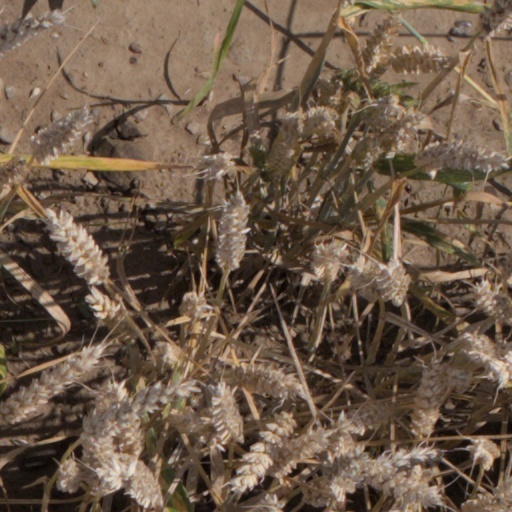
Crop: wheat